Bitch Slap

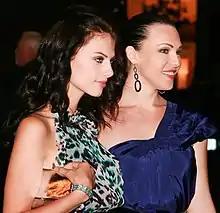
Voth and Cummings at the 2009 Toronto International Film Festival

John R. Graham composed the musical score and the soundtrack was released in 2009; featuring 29 songs. The film also features songs by AM Conspiracy, Rebel Vengeance and Eagles of Death Metal.